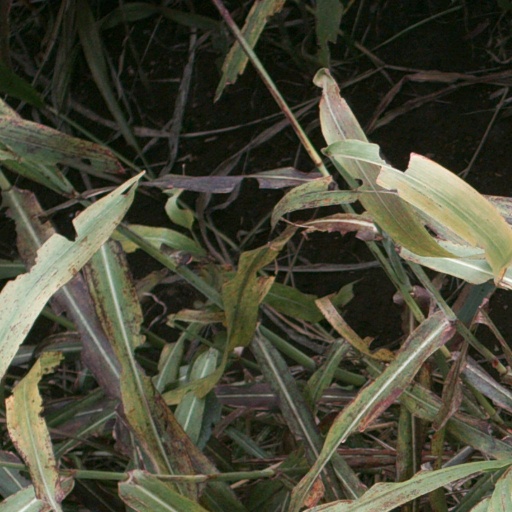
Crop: sorghum